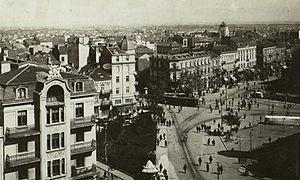
Sofia est la capitale et la plus grande ville de la Bulgarie, à 590 mètres d'altitude au pied du mont Vitocha, non loin de l'Iskar.